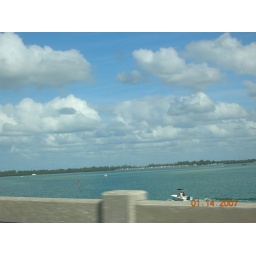
Here is Sarasota Bay in all its lovely blue and green splendor. What a gorgeous day.